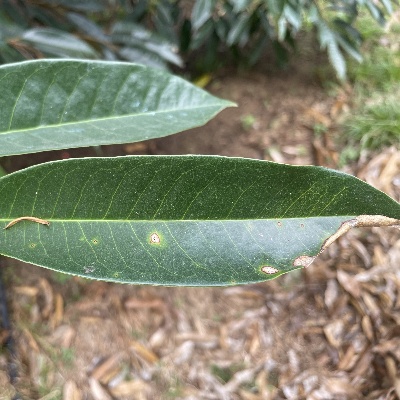
Label: Leaf_Phomopsis